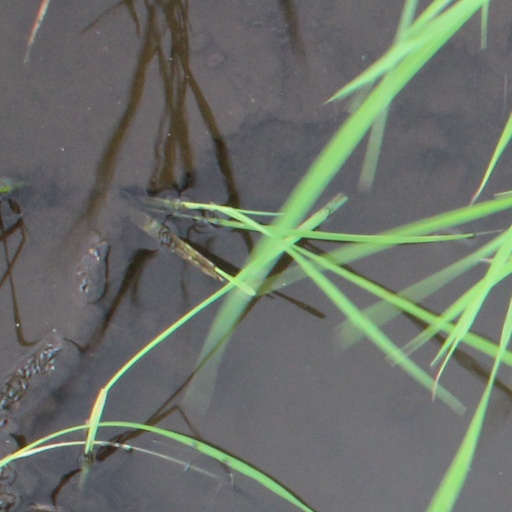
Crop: rice